Target tug

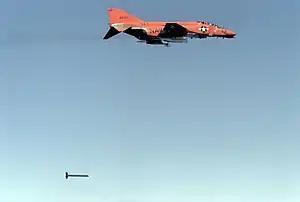
Target tugs, such as this Phantom are often painted in high visibility colors to differentiate themselves from the targets they tow.

A target tug is an aircraft which tows an unmanned drone, a fabric drogue or other kind of target, for the purposes of gun or missile target practice. Target tugs are often conversions of transport and utility aircraft, as well as obsolescent combat types. Some, such as the Miles Martinet, were specially designed for the role. Flying a target tug was, and is, a relatively hazardous job, as live fire is typically employed and the people doing the shooting are usually still in training.